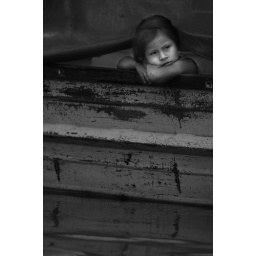
A young Cambodian girl peers over the edge of her boat home.